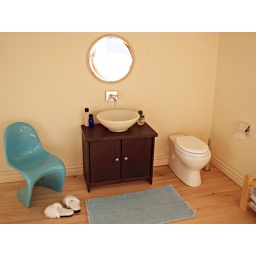
Vanity cupboard with bowl by Carol Mann, shown with a replica Panton chair and loo by Lenham Pottery.